Matilda II

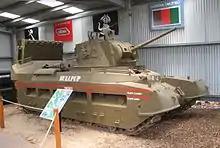
The Matilda Hedgehog at the RAAC Museum, Puckapunyal, Australia (2007)

Around 70 Matilda IIs survive in various degrees of preservation. Around 30 are in Australia, with the Bandiana Museum and the Australian armour and artillery museum having one each, others displayed as public monuments or in private ownership, and a notable collection at the Royal Australian Armoured Corps Memorial and Army Tank Museum, at Puckapunyal, Australia; it has five Matilda IIs on display, including a Matilda Frog flame tank, a Matilda Hedgehog and a Matilda Bulldozer.